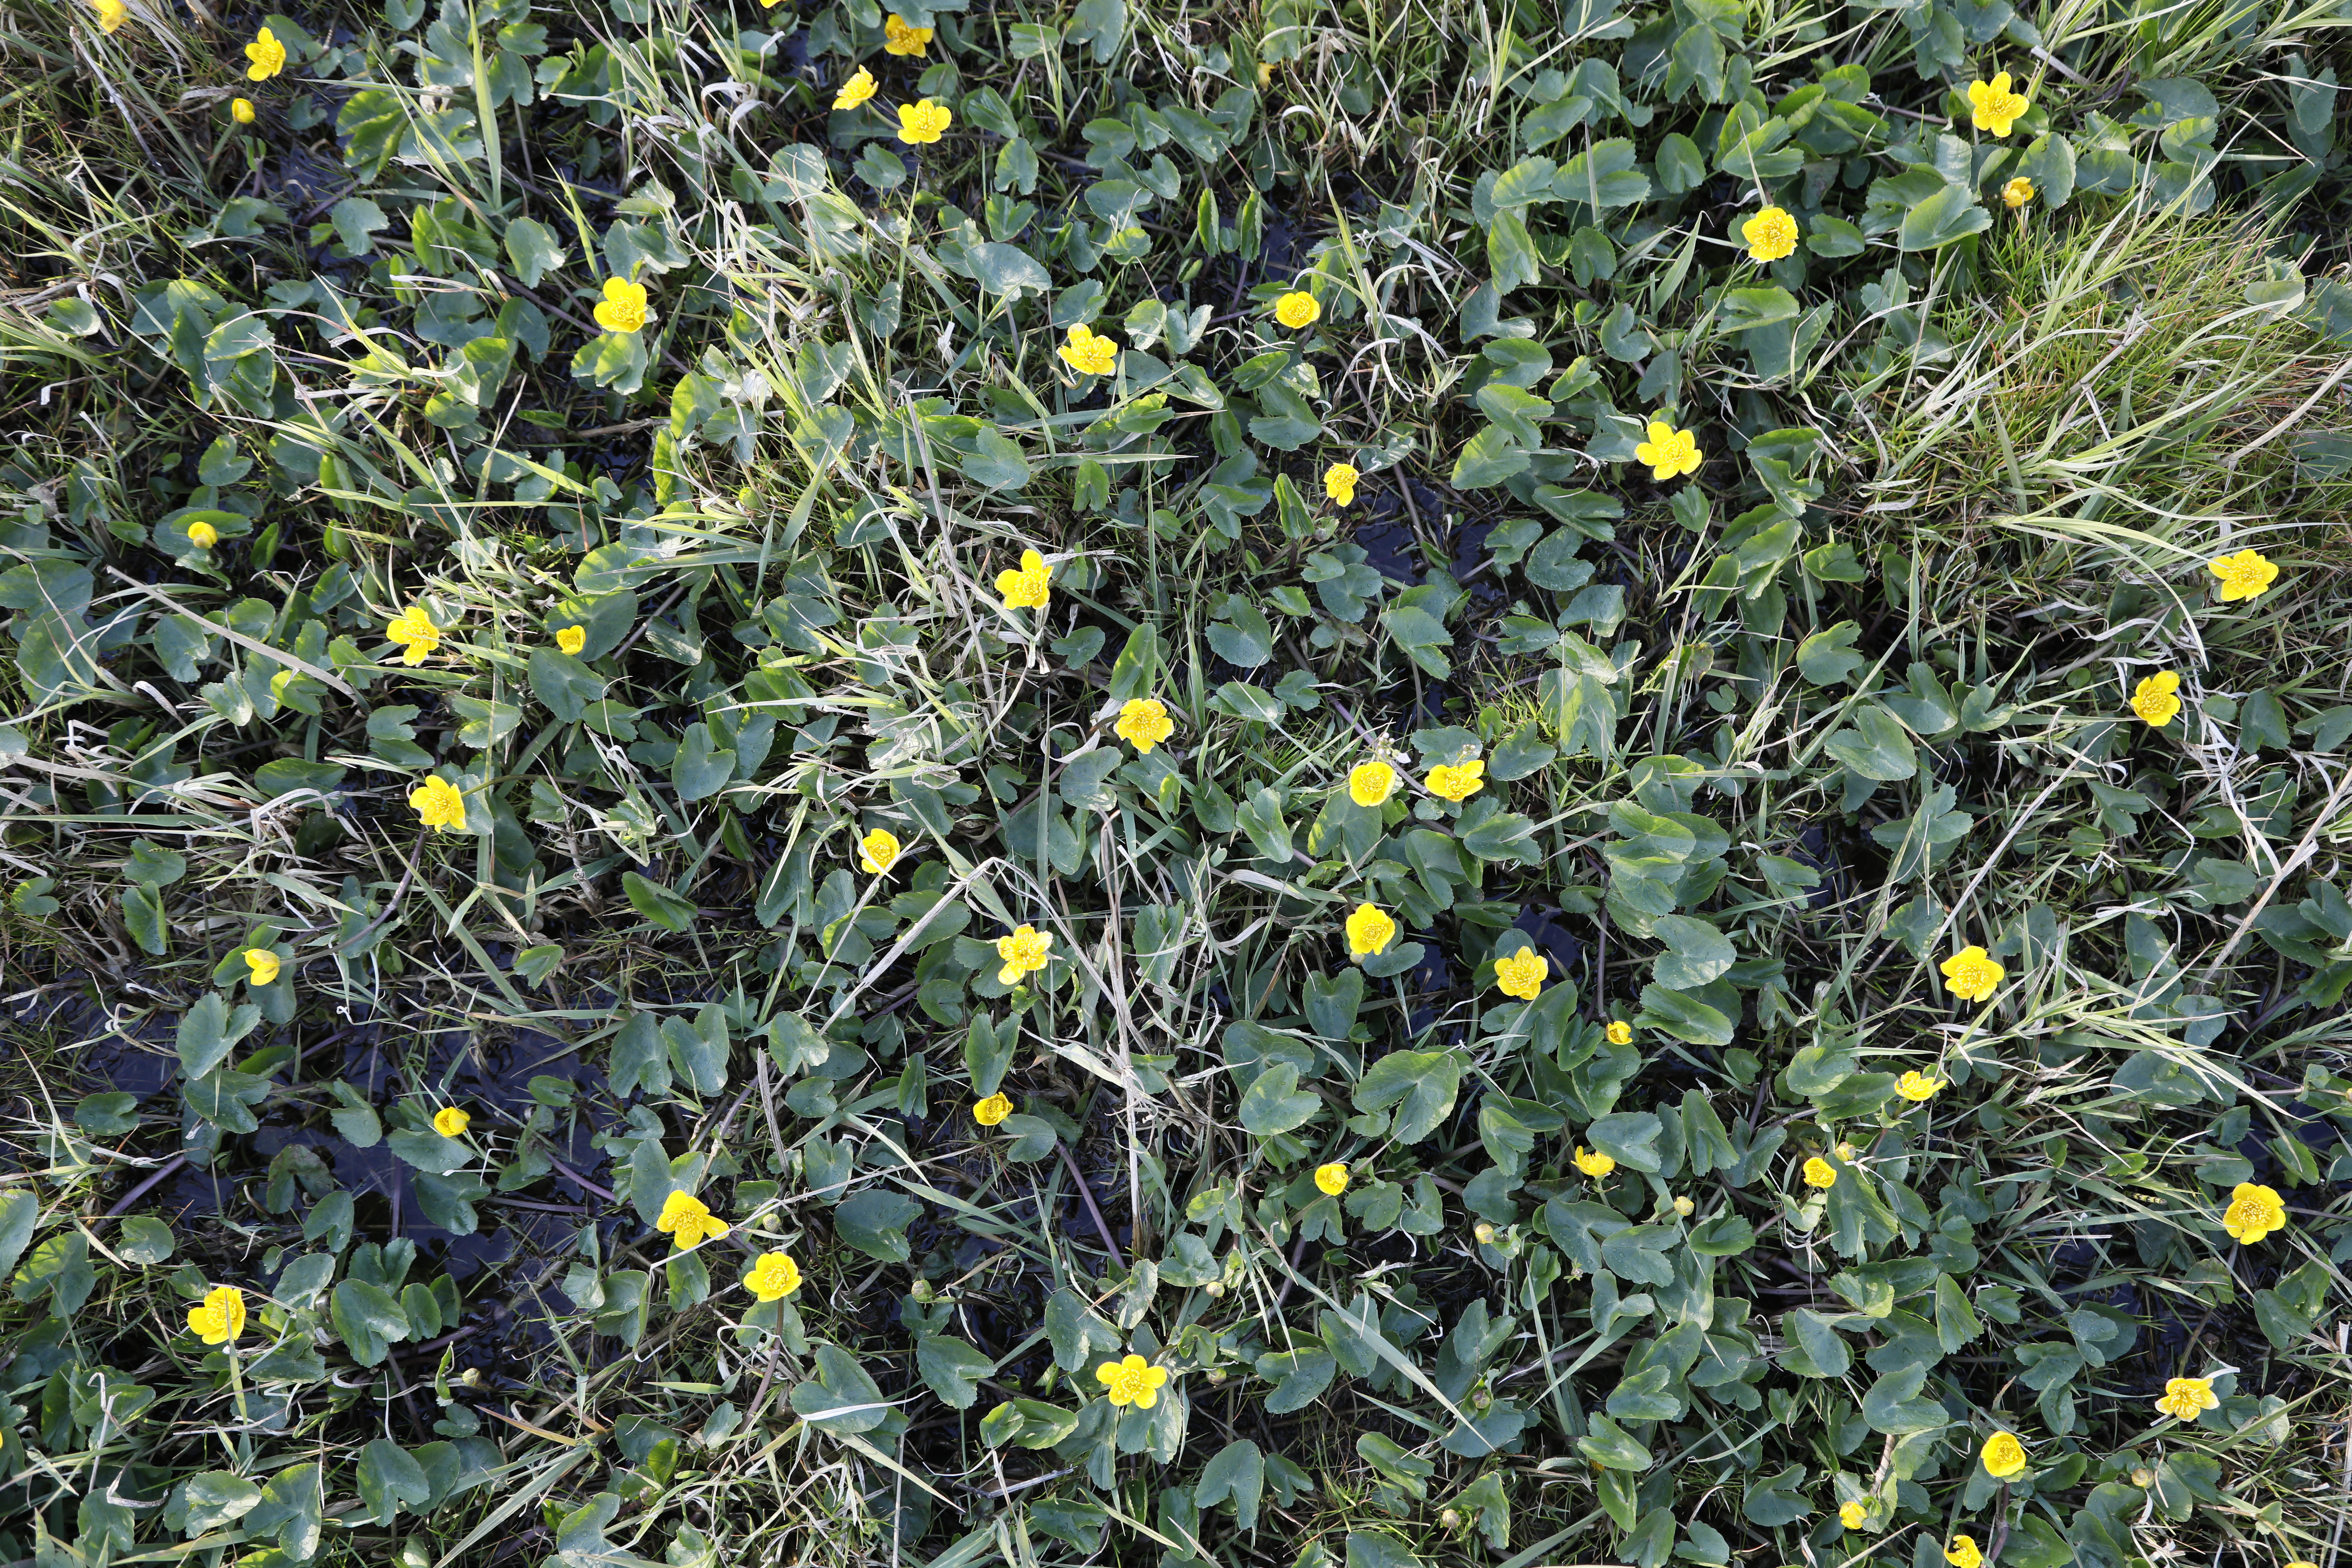
Plant species: Caltha palustris